Chen Liting

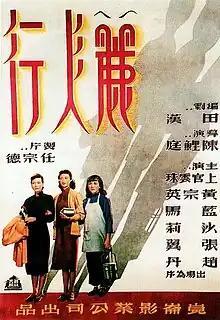
Film poster for "Women Side by Side"

After the Japanese surrender in 1945, Chen returned to Shanghai. He joined the China Film No. 2 Studio that was newly established by the Nationalist government. He wrote and directed the film "Far Away Love", whose premiere in Shanghai's Huanghou Theatre on 18 January 1947 was considered a landmark event in postwar Chinese cinema. The film starred prominent actors and actresses such as Zhao Dan, Qin Yi, and Wu Yin, and the Ministry of Defence put uniformed soldiers under Chen's command for the filming. It was the first in a series of controversial epics on the social turmoil caused by the war. In late 1947, he made another film "Rhapsody of Happiness", written by Chen Baichen.